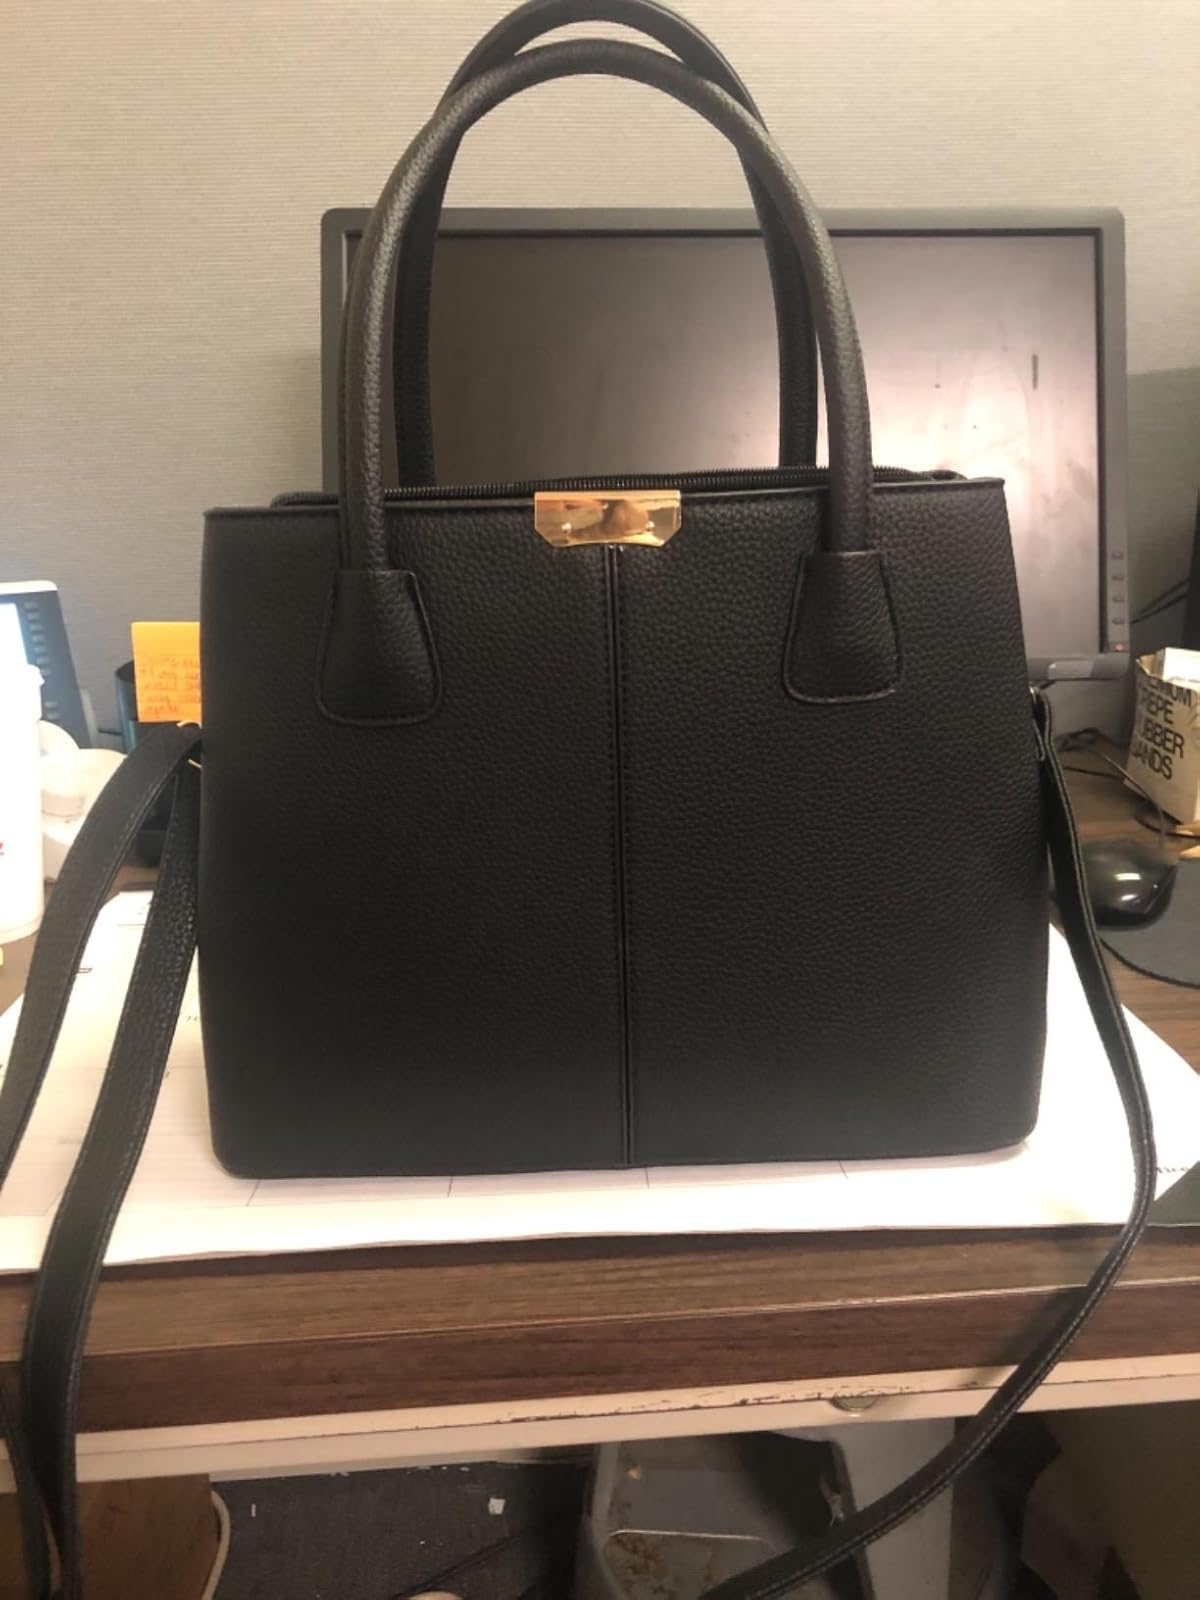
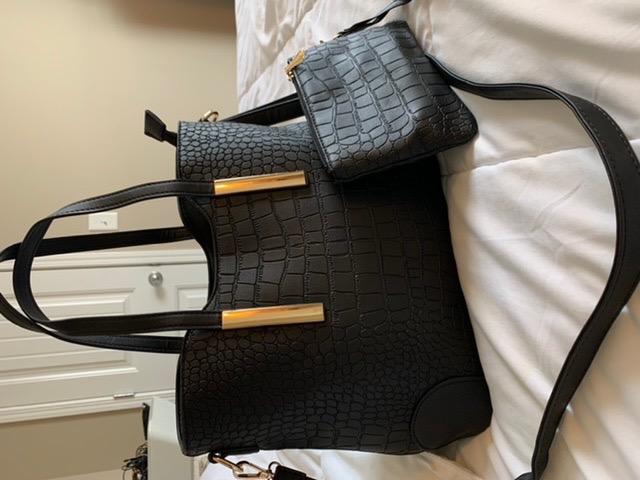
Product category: accessories_handbag
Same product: no